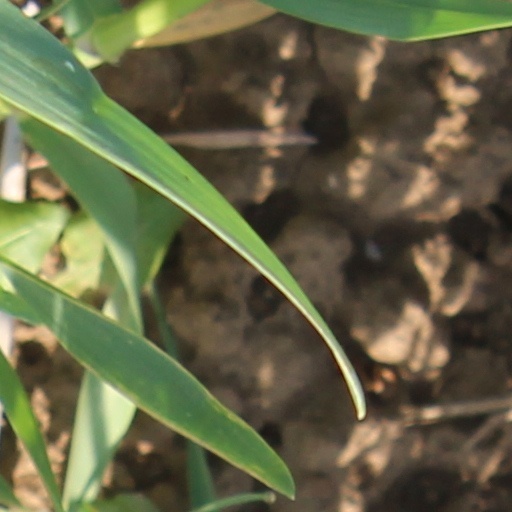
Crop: wheat